Georg von Rauch

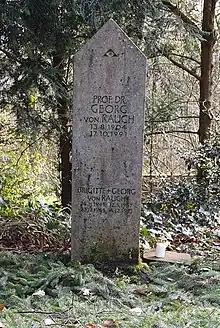
von Rauch's grave

Georg von Rauch (12 May 1947 – 4 December 1971) was a member of the 1960s-70s German student movement.